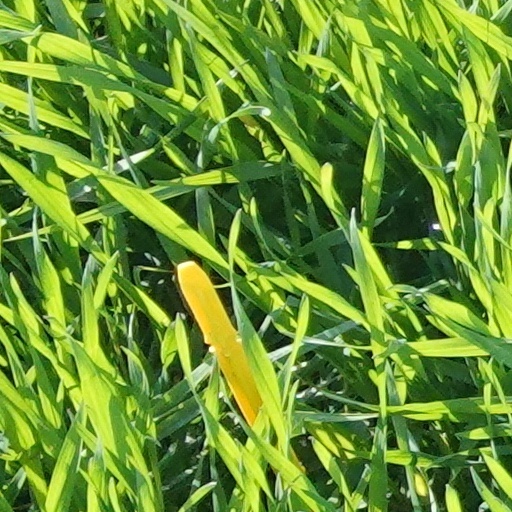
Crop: wheat